Barry Railway Company

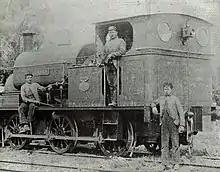
Saddle tank 0-6-0 locomotive "Barry" (1898)

The Barry Dock continues, , in use under Associated British Ports.